Braunbuch

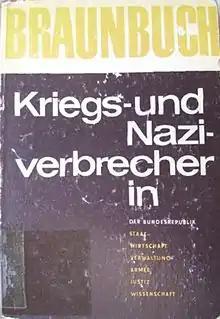
"Braunbuch"

Braunbuch – Kriegs- und Nazi-verbrecher in der Bundesrepublik: Staat – Wirtschaft – Verwaltung – Armee – Justiz – Wissenschaft (English title: Brown Book – War and Nazi Criminals in the Federal Republic: State, Economy, Administration, Army, Justice, Science) is a book edited by Albert Norden in 1965. In this book Norden claimed that 1,800 politicians and other prominents in West Germany held prominent positions in Germany prior to 1945.